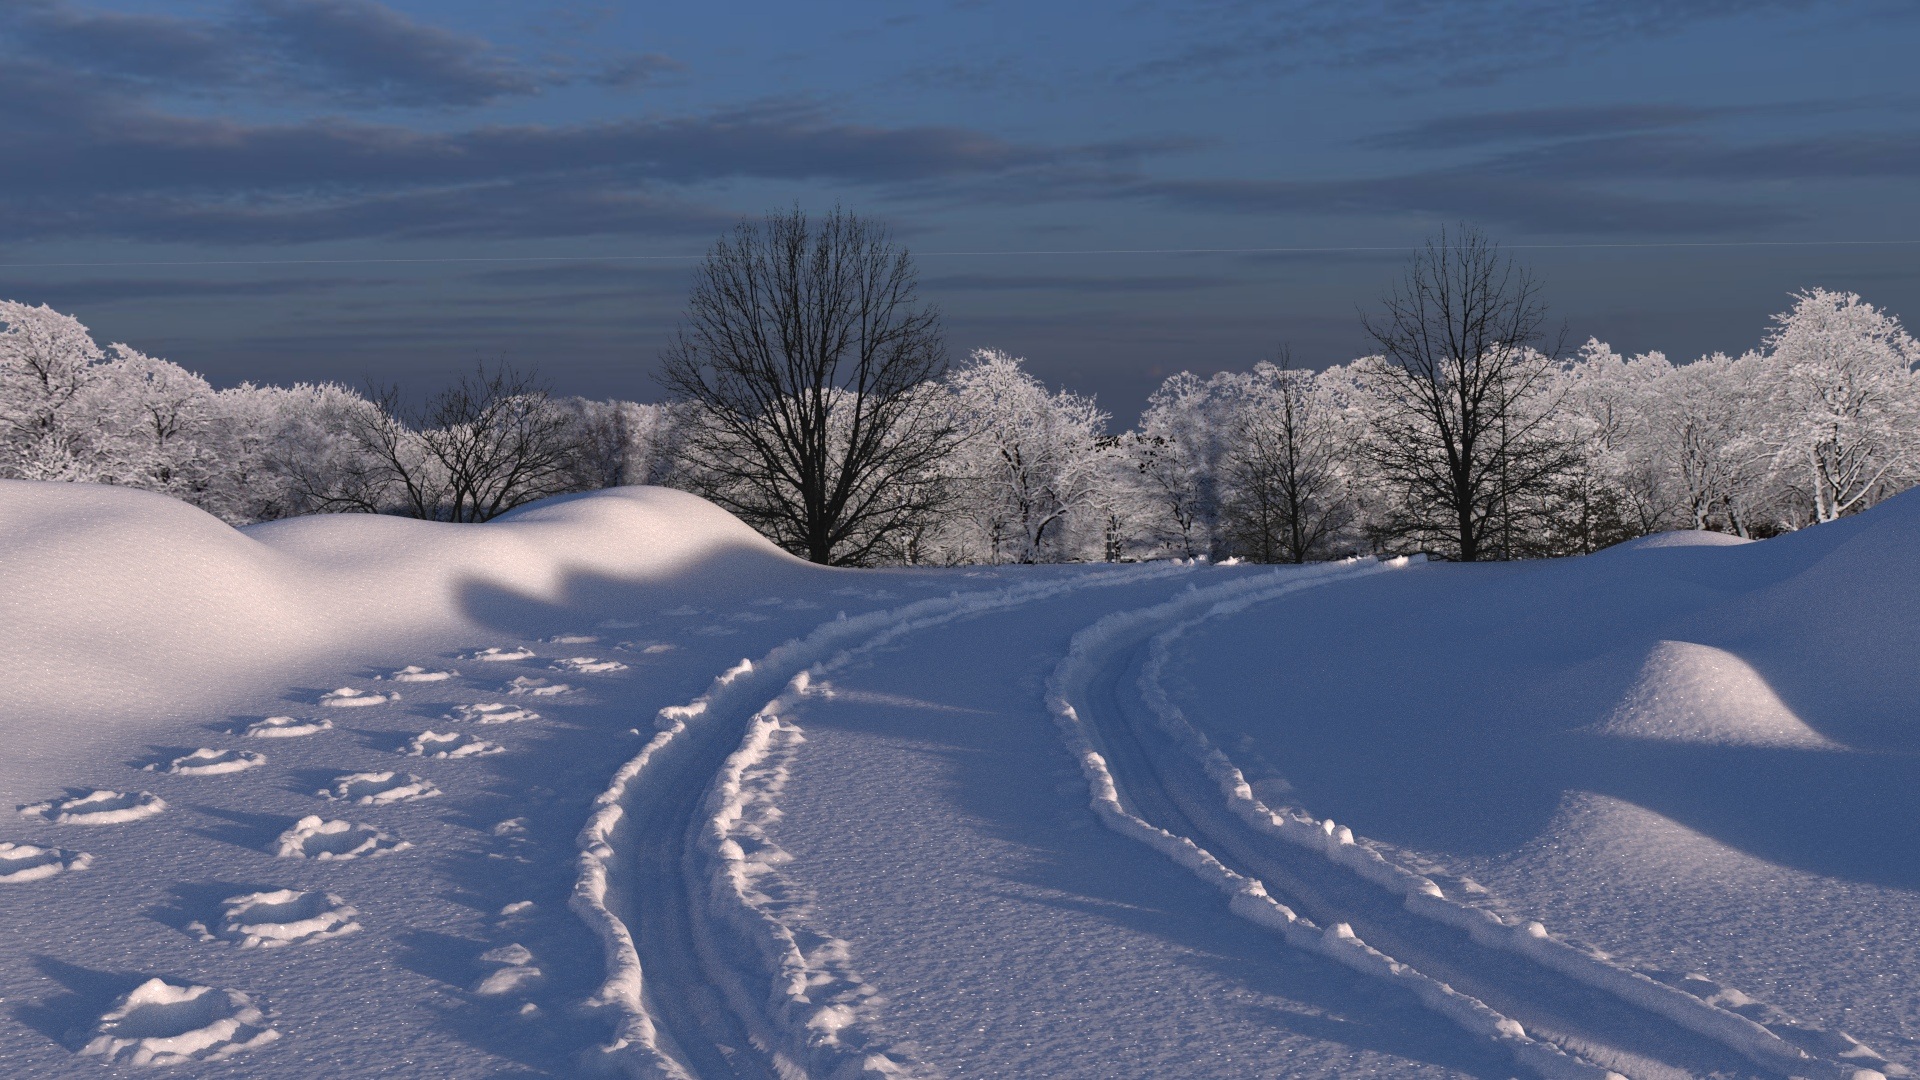
mountain, snow, winter, road, automobile, frost, mountain range, weather, auto, season, piste, freezing, blender